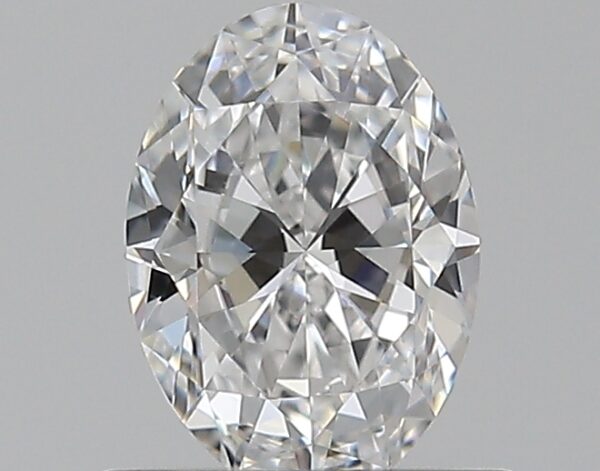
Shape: oval
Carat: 0.59
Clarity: VVS1
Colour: E
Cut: EX
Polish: EX
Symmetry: EX
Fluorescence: F
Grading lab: GIA
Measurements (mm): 6.49 x 4.64 x 2.87